Furqan Force

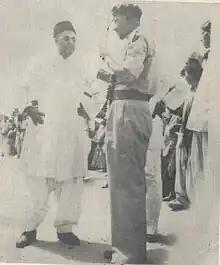
Mirza Nasir Ahmad (left) chatting with Furqan Force colonel Sahibzada Mubarak Ahmad

The Furqan Force or Furqan Battalion was a uniformed Battalion force of volunteers of the minority Ahmadiyya Muslim Community in the Dominion of Pakistan. Formed in June 1948 at the direction of Head of the Worldwide Ahmadiyya Muslim Community, Mirza Basheer-ud-Din Mahmood Ahmad, at the request of Pakistan government, the unit fought for Pakistan against India in the First Kashmir War. In addition to its troops being drawn from the Ahmadiyya population, the expenses of maintaining the unit were also paid by that community.